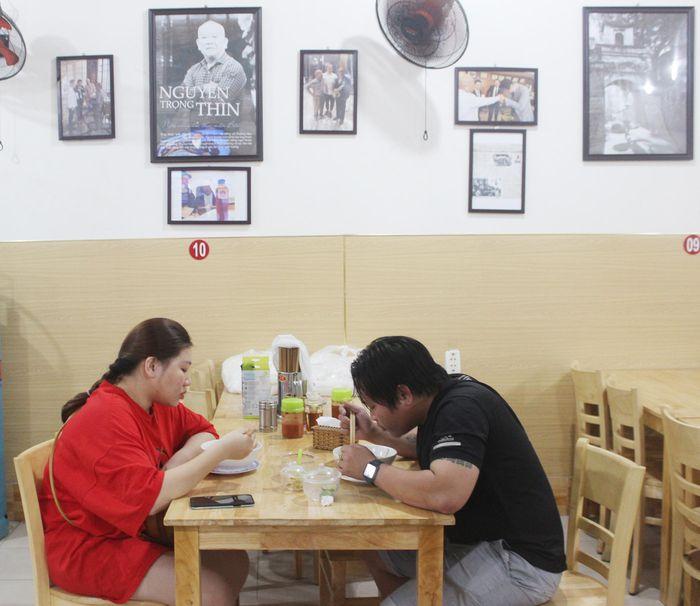
đối diện với người phụ nữ là một người đàn ông mặc áo đen